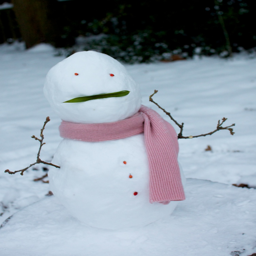
a snowman in the failing light - not the finest of creations !